Louis XV

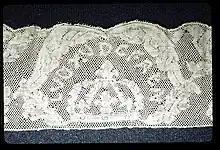
Sleeve ruffle (Engageante) MET GT14a

Louis named the Duke de Choiseul as his minister of foreign affairs on 3 December 1758, following the recommendation of Madame de Pompadour. In 1763, he became Minister of War, giving the role of minister of foreign affairs to his cousin, the Duc de Praslin. A few months later, he also became the Minister of the Navy, and became the most influential and powerful member of the government. In the council and circles of government, he was the leader of the "philosophe" faction, which included Madame de Pompadour, which sought to appease the Parlements and the Jansenists. On the diplomatic front, he negotiated a "Family Pact" with the Bourbon monarch of Spain (1761); negotiated the Treaty of Paris in 1761, and completed the integration of Lorraine into France (1766) upon the death of the King's father-in-law Stanislaus I Leszczyński, Duke of Lorraine. He incorporated Corsica into France (1768), and negotiated the marriage of his grandson, the future Louis XVI, with Marie Antoinette (1770).